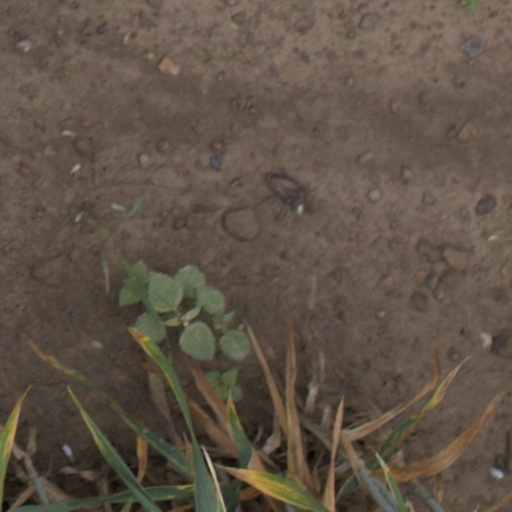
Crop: wheat